Jeff Okudah

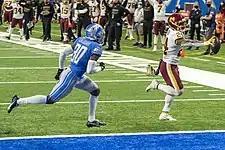
Okudah playing against the Washington Football Team in 2020.

Okudah was considered to be the best cornerback prospect in the 2020 NFL draft, where he was selected third overall by the Detroit Lions. He signed his four-year rookie contract with the team on July 13, 2020. The contract was worth a fully guaranteed $33.528 million, including a $21.944 million signing bonus. He suffered a hamstring injury during training camp and missed the opening season game. He returned in Week 2 against the Green Bay Packers, where he allowed three completions for 4 yards. The following week, he recorded his first career interception off a pass thrown by Arizona Cardinals quarterback Kyler Murray. Okudah was placed on injured reserve after he underwent surgery to resolve a core muscle injury on December 15.